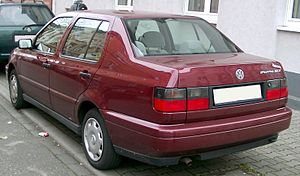
Volkswagen Vento / Tidslinje
Bagfra
Volkswagen Vento er en bilmodel fra Volkswagen, som blev præsenteret i november 1991 i Bruxelles som efterfølger for Jetta II. Bilen blev modificeret i 1993 og 1995, og var i produktion frem til december 1997.